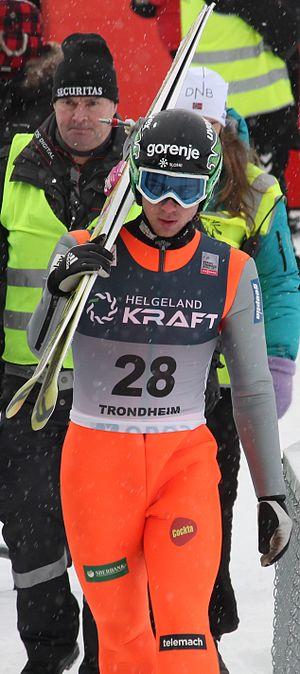
Marjan Jelenko, né le 22 juin 1991 à Maribor, est un coureur du combiné nordique slovène.